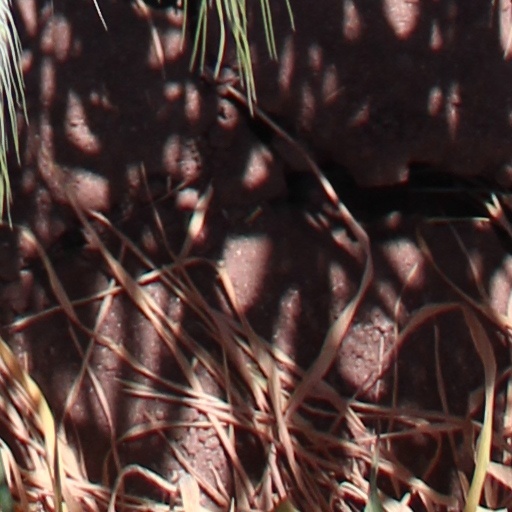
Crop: wheat